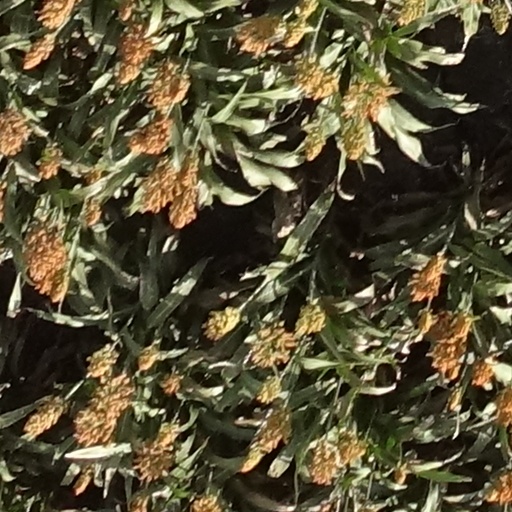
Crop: sorghum